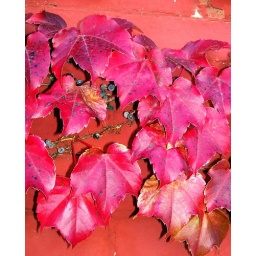
These leaves on the wall of a building in Clarion, PA made for a nice natural still life.